Bromfenac

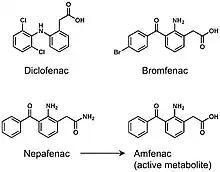
Chemical structures of diclofenac, bromfenac, nepafenac, and amfenac.

Along with indomethacin, diclofenac and others, bromfenac belongs to the acetic acid group of NSAIDs. It is used in form of bromfenac sodium · 1.5 HO (CAS number: ), which is soluble in water, methanol and aqueous bases, insoluble in chloroform and aqueous acids, and melts at under decomposition.